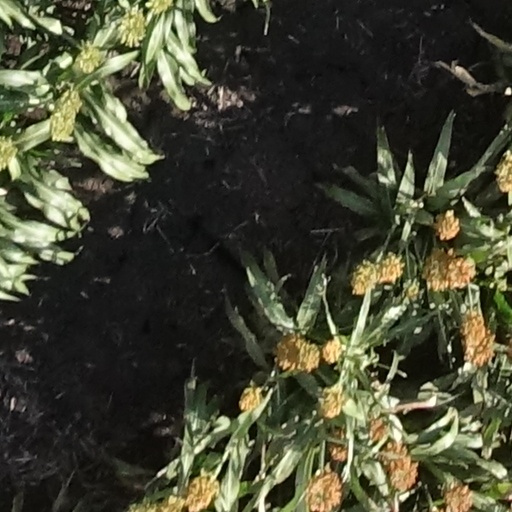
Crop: sorghum